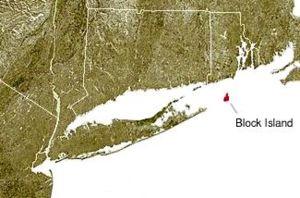
Block Island est une île côtière du nord-est des États-Unis, 13 km au large l'État de Rhode Island dont elle fait partie. Elle est séparée du continent par le Block Island Sound. L'île a une superficie de 25,211 km² pour une population de 1 010 habitants. Environ 20 % de l'île est en réserve naturelle. La seule ville de l'île est New Shoreham.
La bataille de Block Island est un combat naval nocturne qui oppose — le 6 avril 1776 — sept bâtiments de la Continental Navy américaine, rentrant d'un raid victorieux sur Nassau dans les Bahamas, au HMS Glasgow, un aviso de la Royal Navy britannique. Après un combat au cours duquel il subit d'importants dégâts, le Glasgow parvient à échapper à la flotte américaine placée sous les ordres du commodore Esek Hopkins.
Le Parc éolien de Block Island est le premier parc éolien offshore des États-Unis.